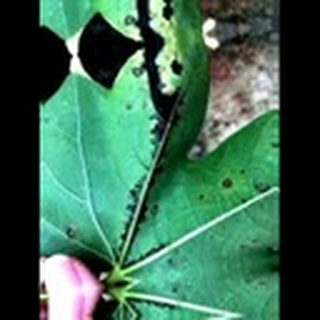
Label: cotton_bacterial_blight